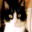
Label: cat